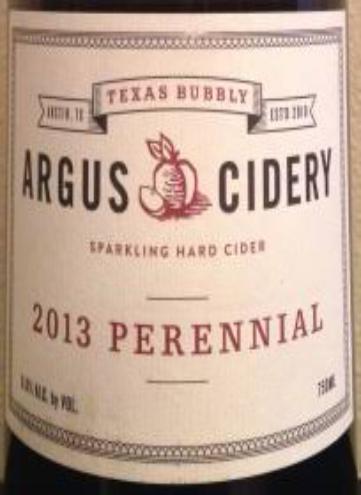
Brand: Argus Cider
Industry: Food